Cindy Sherman

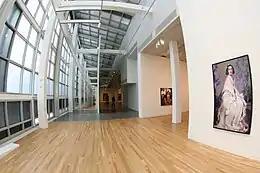
A work by Sherman displayed in the Wexner Center for the Arts

Sherman's first solo show in New York was presented at a noncommercial space The Kitchen in 1980. When the Metro Pictures Gallery opened later that year, Sherman's photographs were the first show. "Untitled Film Stills" were shown first at the non-profit gallery Artists Space where Sherman was working as a receptionist. Her first solo exhibitions in France were presented by Galerie Chantal Crousel in Paris.